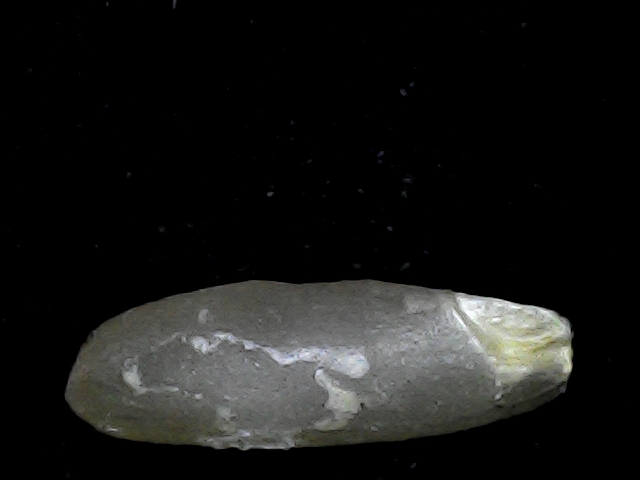
Rice variety: BD85